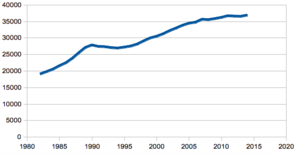
Les moyens de transport en Finlande sont très développés. Parmi les facteurs qui influent sur la circulation, mentionnons la faible densité de population et les longues distances entre les villes, le climat froid, le gel des cours d'eau et les terres enneigées en hiver.